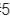
Number: 5